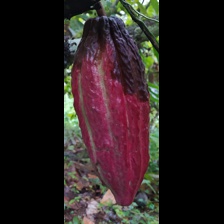
Label: phytophthora